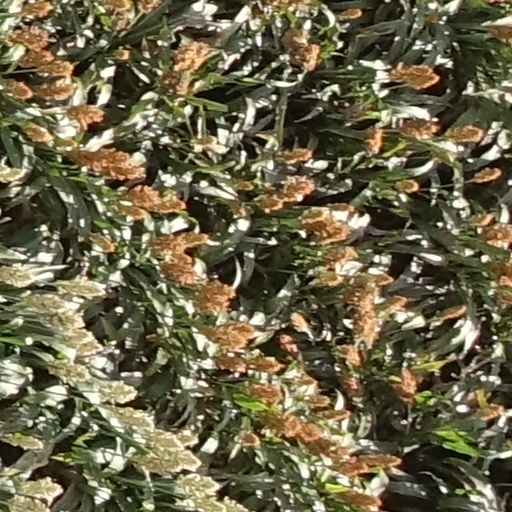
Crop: sorghum